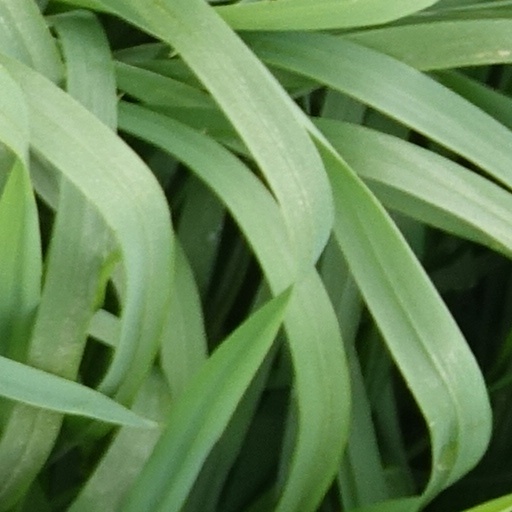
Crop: wheat